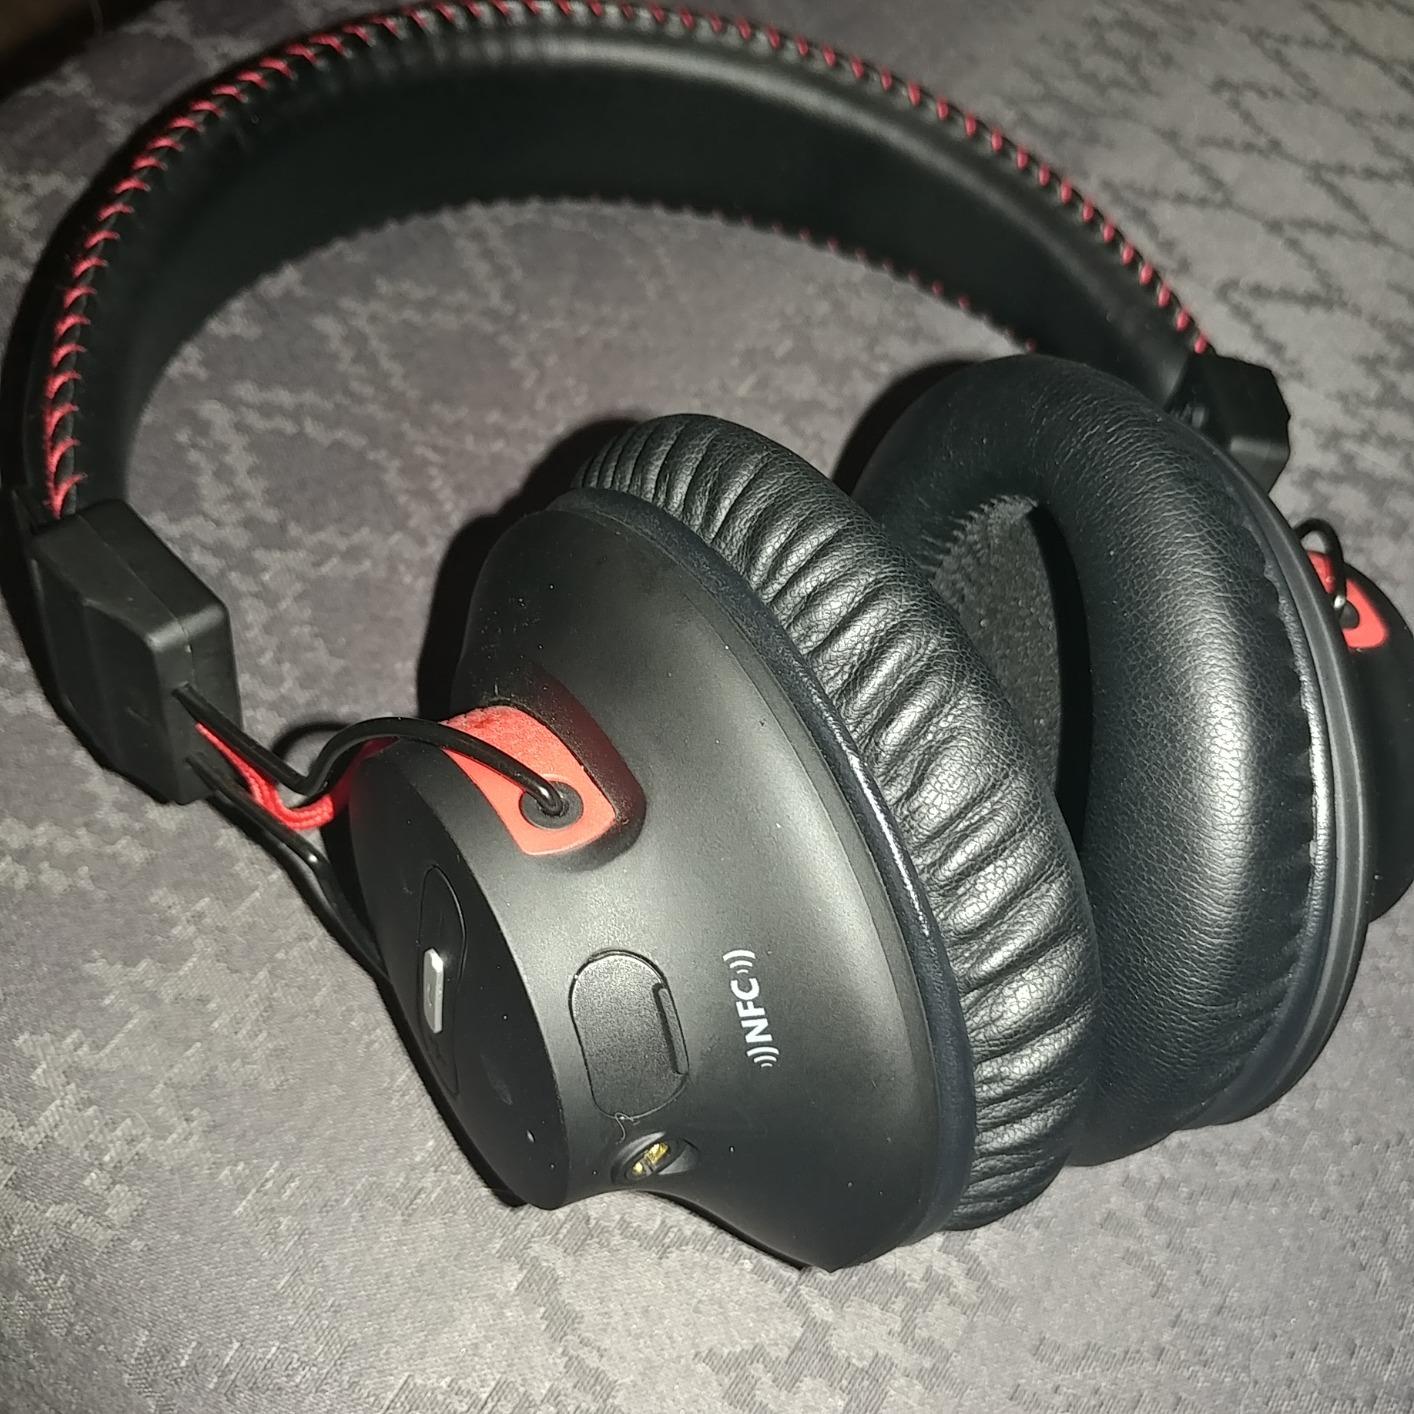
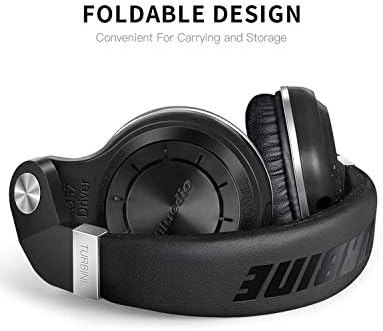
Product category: headphones
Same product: no